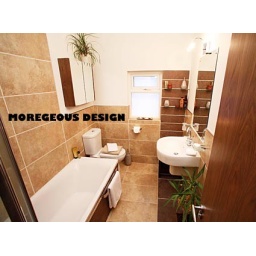
Rental bathroom in Victorian conversion two bed apartment